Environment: lab
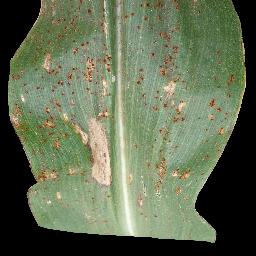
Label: common_rust